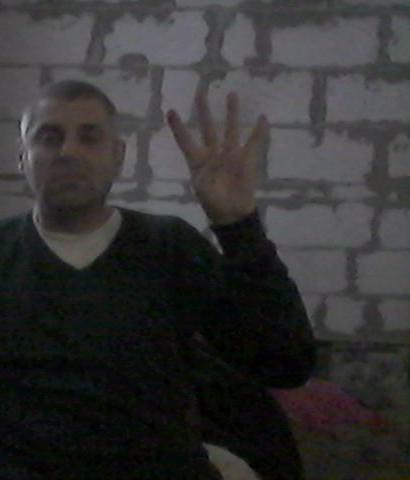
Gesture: four